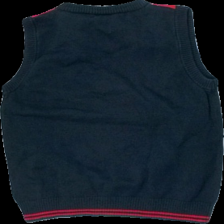
View: back
Type: Vest
Category: Children
Brand: Fix (Lindex)
Colors: Blue, Red, Grey
Material: 100% cotton
Pattern: Checkered print
Cut: V-collar
Size: 122
Season: All
Smell: Minor
Price range: <50
Recommended usage: Export